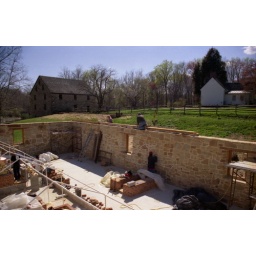
placing wall plates on the west wall, Grist Mill in the background